Lycian Way Ultramarathon

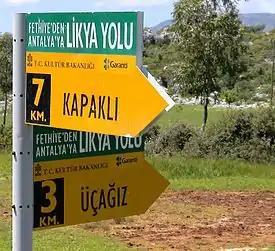
Trail signs on the Lycian Way.

Lycian Way Ultramarathon (shortly LYUM) is an international multiday trail running ultramarathon event that takes place across the ancient Lycian region in southwestern Turkey. The event is run around of the long historical Lycian Way eastwards from Fethiye to Antalya in six days. The elevation of the route varies between sea level and . The Lycian Way Ultramarathon was established in 2010 taking place on October 11–17.